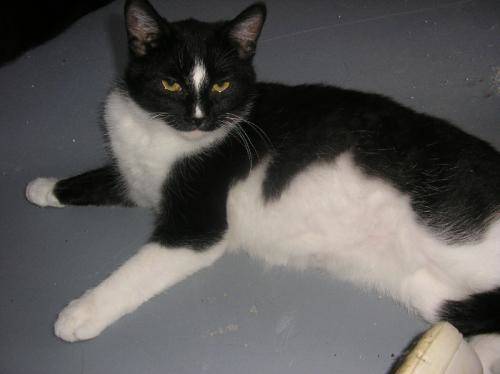
Label: cat